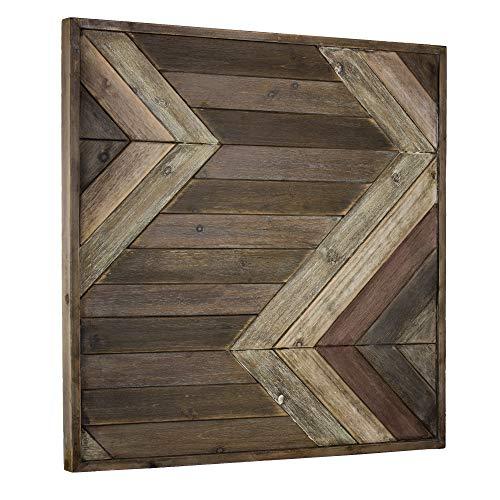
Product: Crystal Art Rustic Wood Collage Framed Wall Decor, 30” H x 30” L x 1.25” D, Brown
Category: Home & Kitchen | Home Décor | Kids' Room Décor | Wall Décor
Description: FARMHOUSE DECOR – Layers of rustic, weathered, and distressed wood combine to create this interesting piece of wall decor that is perfect for a home with a farmhouse design sense.
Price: $126.35
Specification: ProductDimensions:30x1.2x30inches|ItemWeight:9.7pounds|ShippingWeight:13.85pounds(Viewshippingratesandpolicies)|Manufacturer:CrystalArt|ASIN:B07NDFPYFW|Itemmodelnumber:125031WEB5